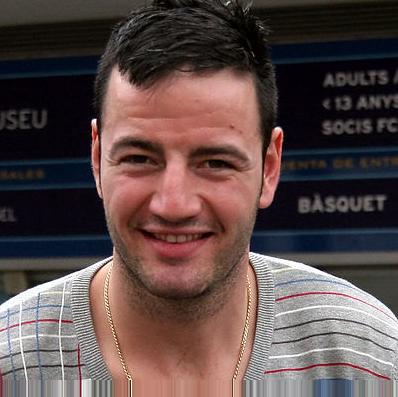
Age: 27